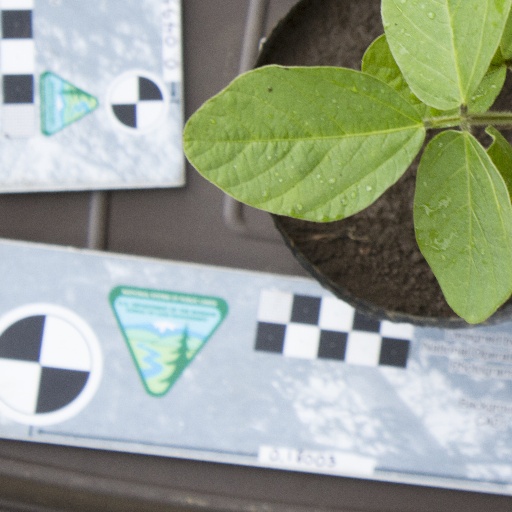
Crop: soybean